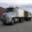
Label: truck